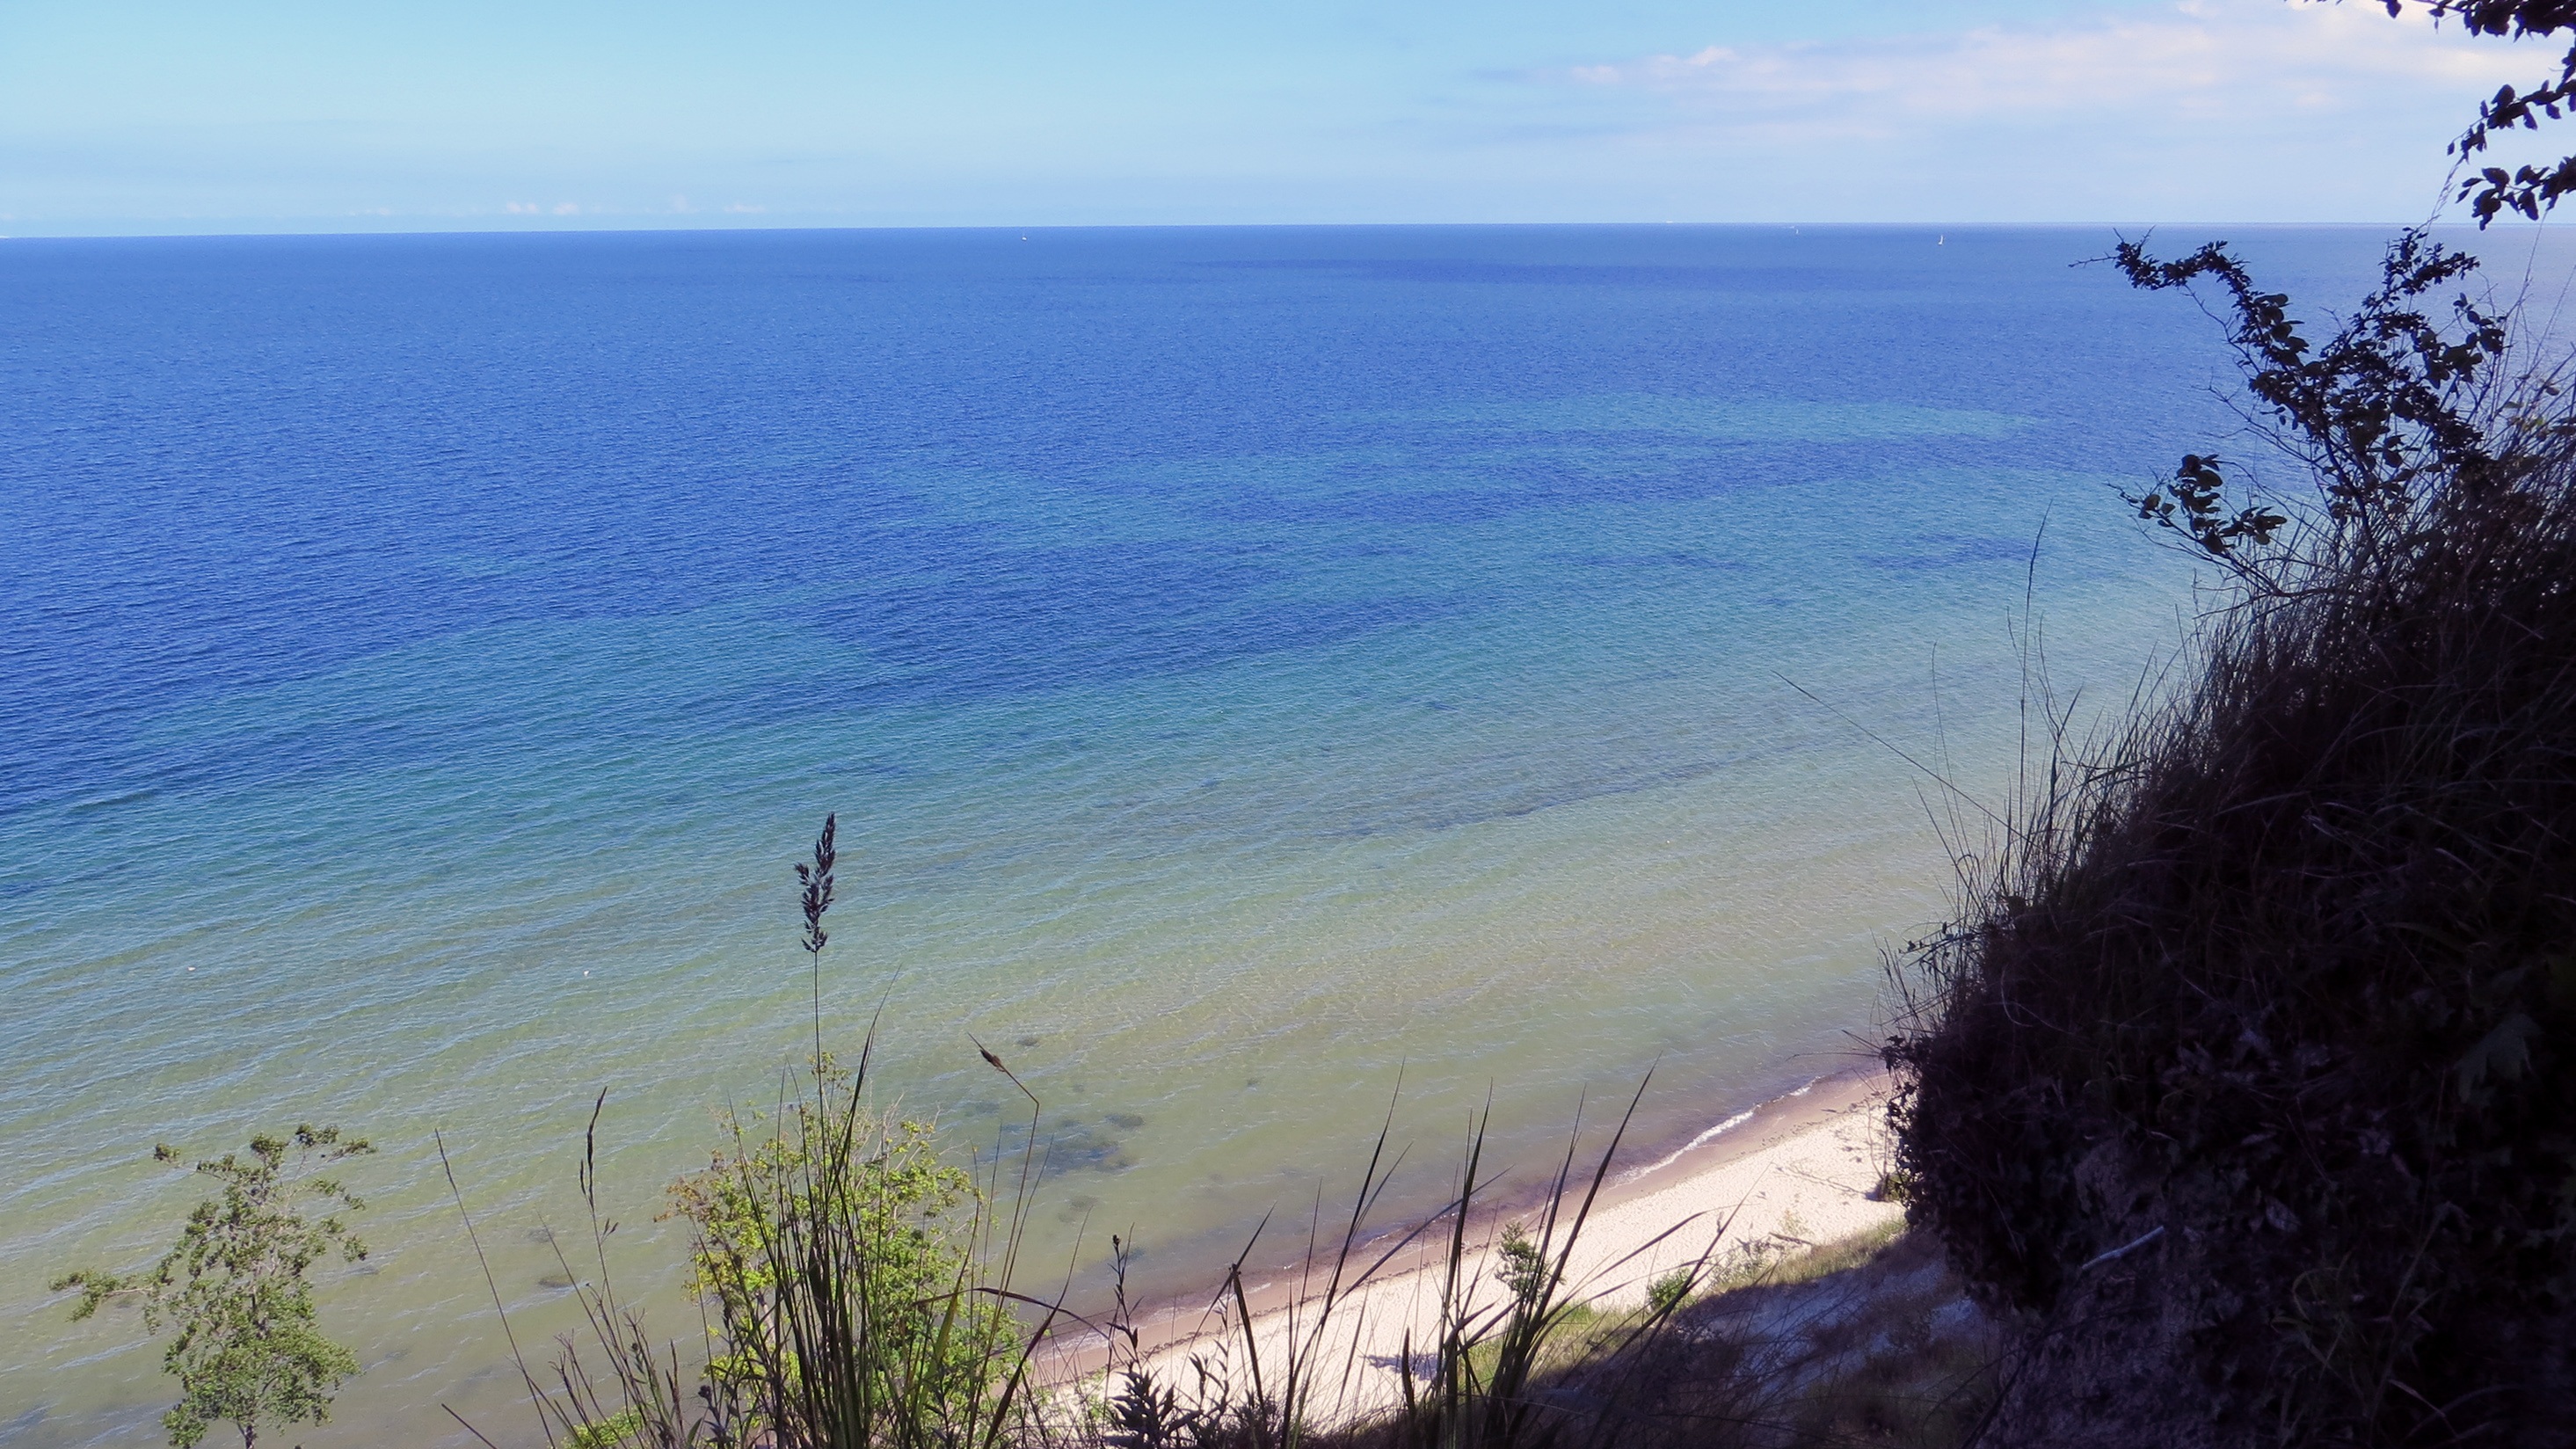
beach, sea, coast, water, nature, ocean, horizon, mountain, morning, hill, shore, lake, cliff, slope, bay, terrain, ridge, body of water, bank, habitat, idyll, cape, baltic sea, r gen, foresight, landform, high shore trail, atmospheric phenomenon